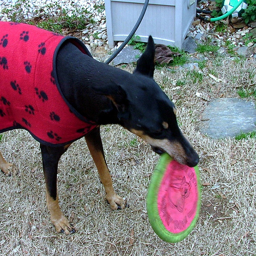
A dog in a vest is playing with a dog toy.
A black dog on a leash holding a frisbee in his mouth.
Black dog in dog sweater playing with frisbee in a backyard
A dog with a frisbee in his mouth.
A black and brown dog wearing a red vest and holding a frisbee.